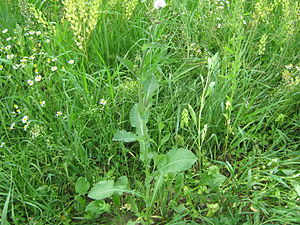
Ru svinemælk
Ru svinemælk er en enårig plante i kurvblomst-familien. Den har stive, glinsende blade, der har en tandet, ru rand. Arten er udbredt over store dele af verden.